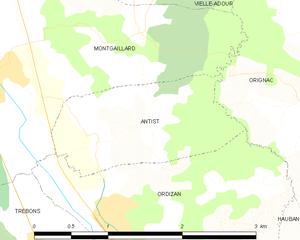
Antist est une commune française située dans le département des Hautes-Pyrénées, en région Occitanie.